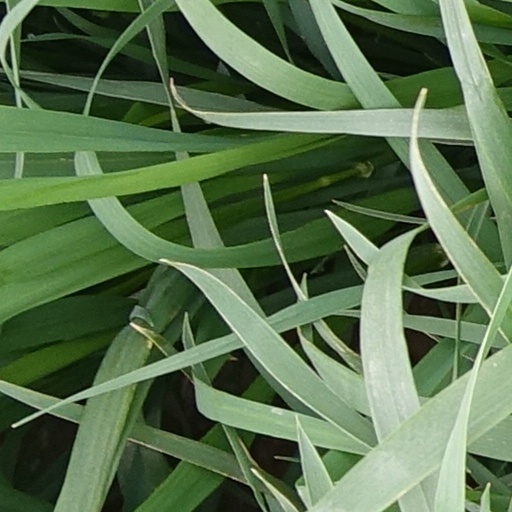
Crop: wheat